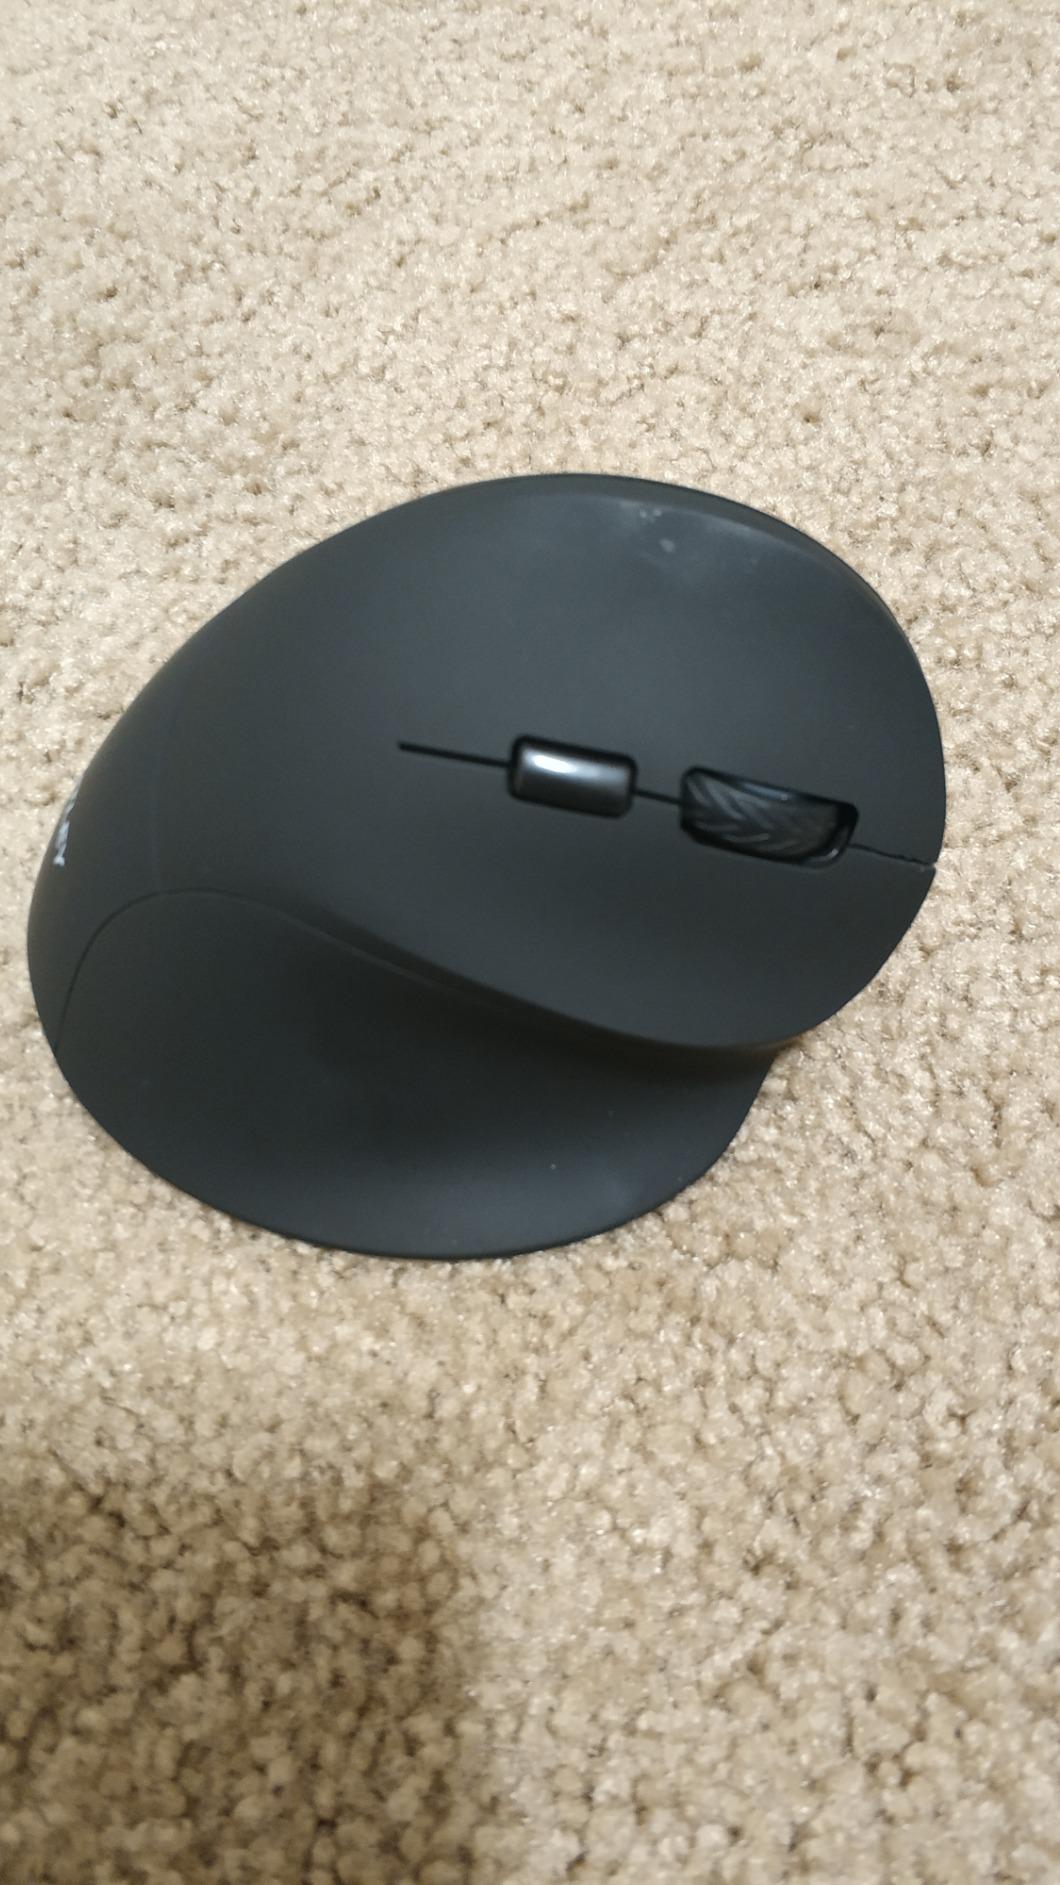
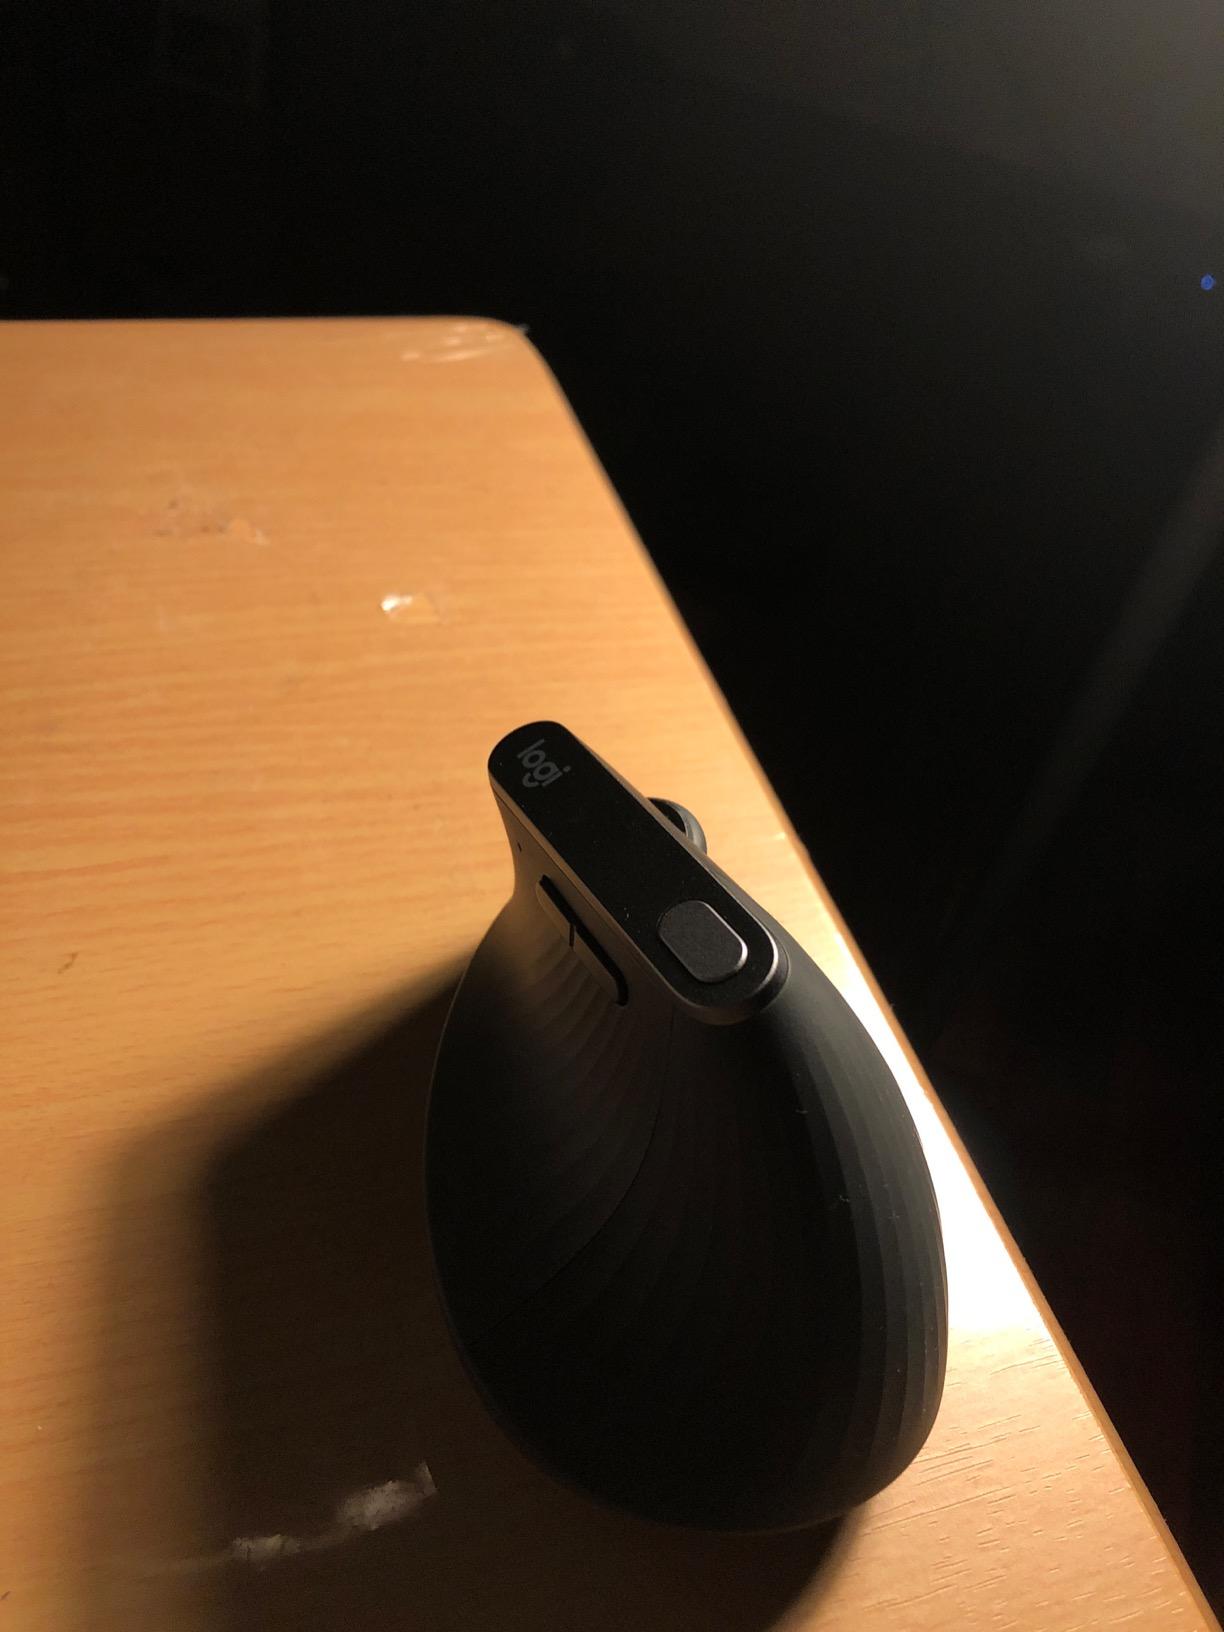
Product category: mouse
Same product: no